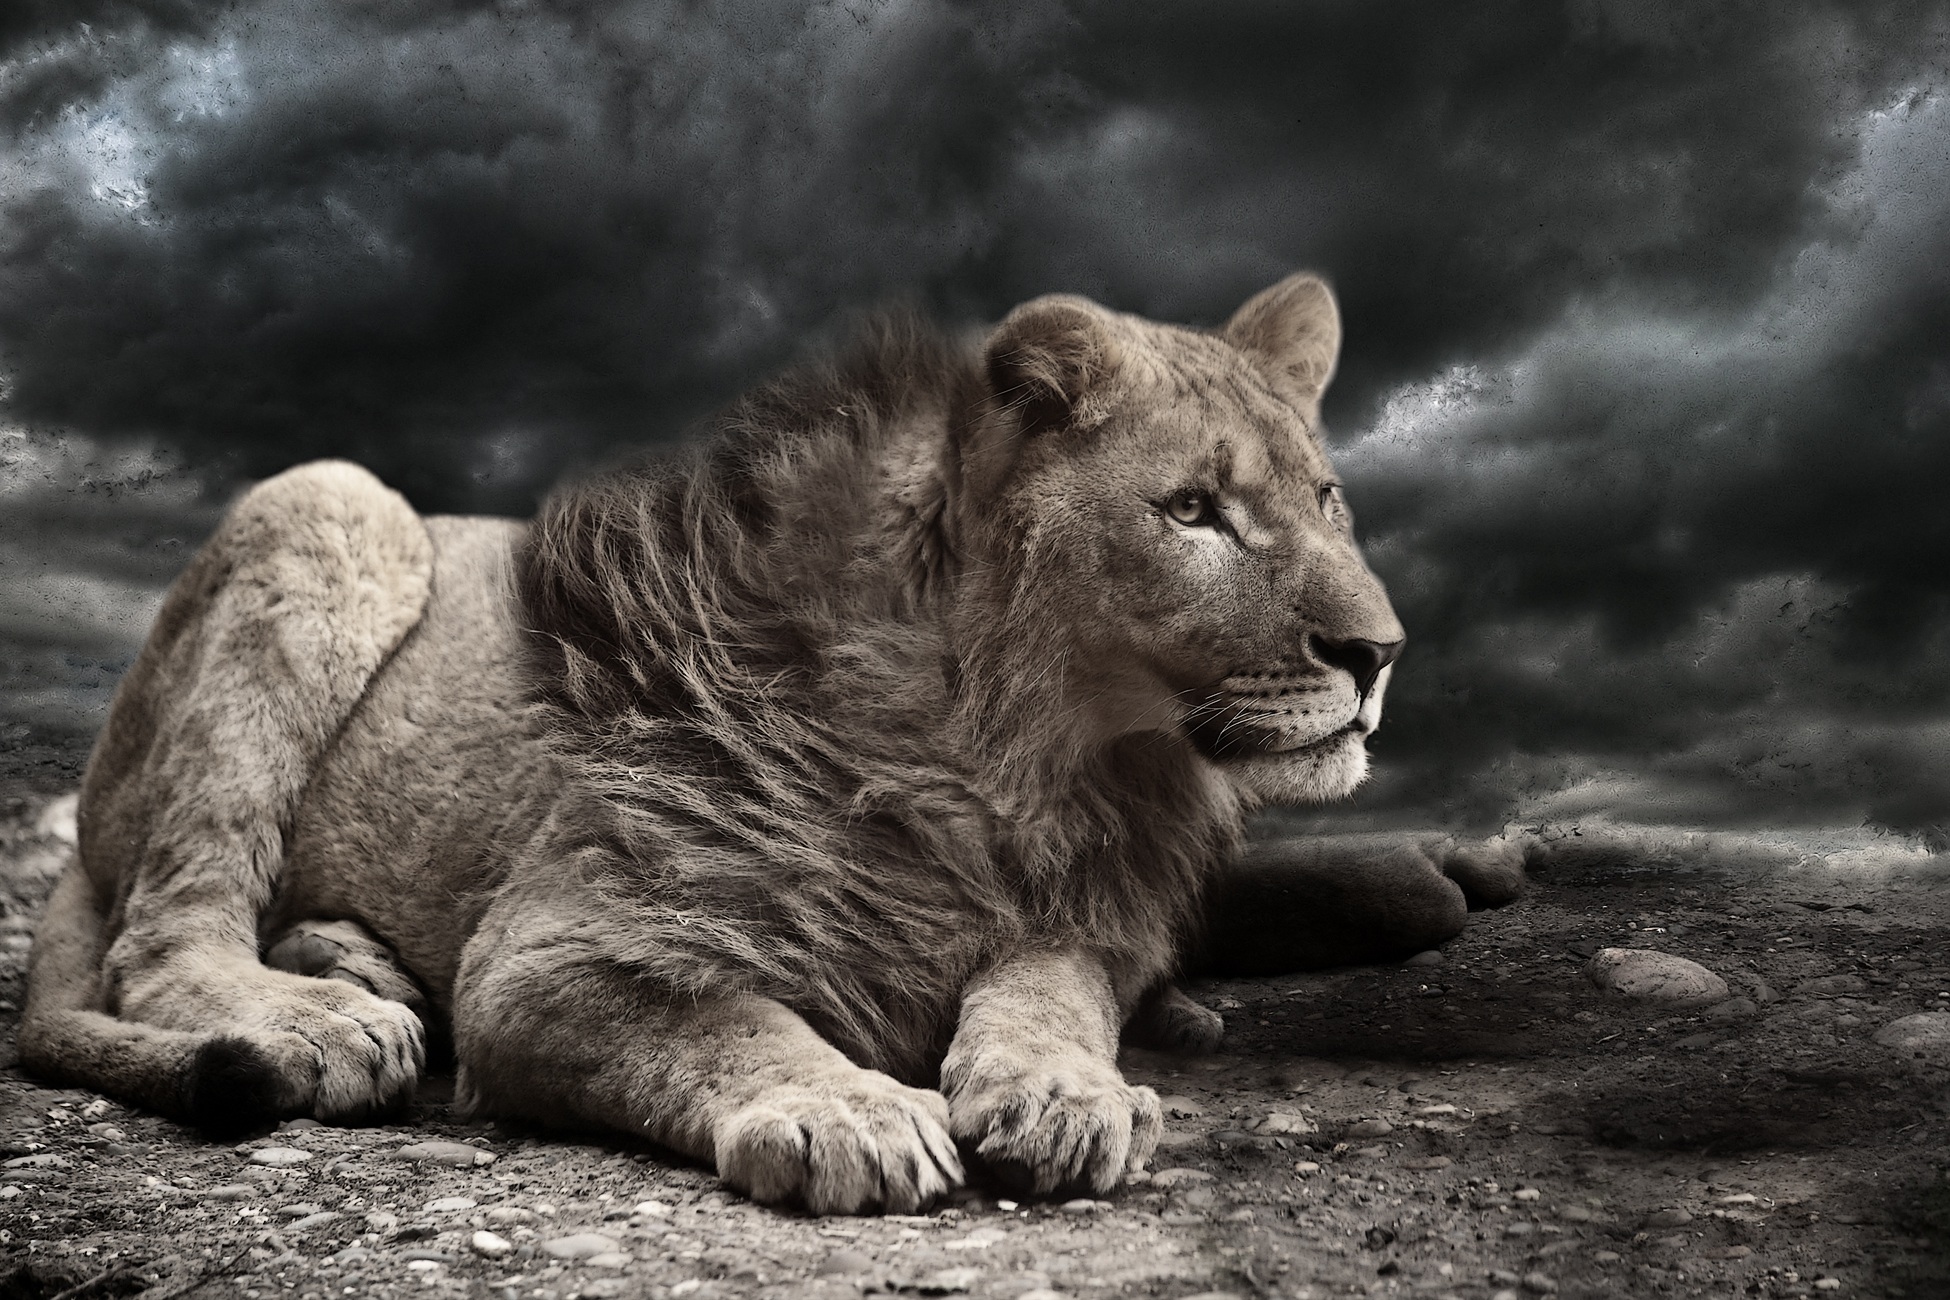
black and white, sky, wind, animal, wildlife, zoo, africa, weather, storm, mammal, blue, monochrome, fauna, lion, whiskers, clouds, dangerous, powerful, imposing, rain clouds, big cats, monochrome photography, cat like mammal